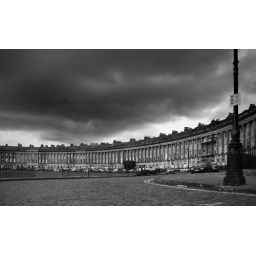
Rendered in black &amp;amp; white to minimise the visual impact of the parked cars - the Royal Crescent, Bath, Somerset